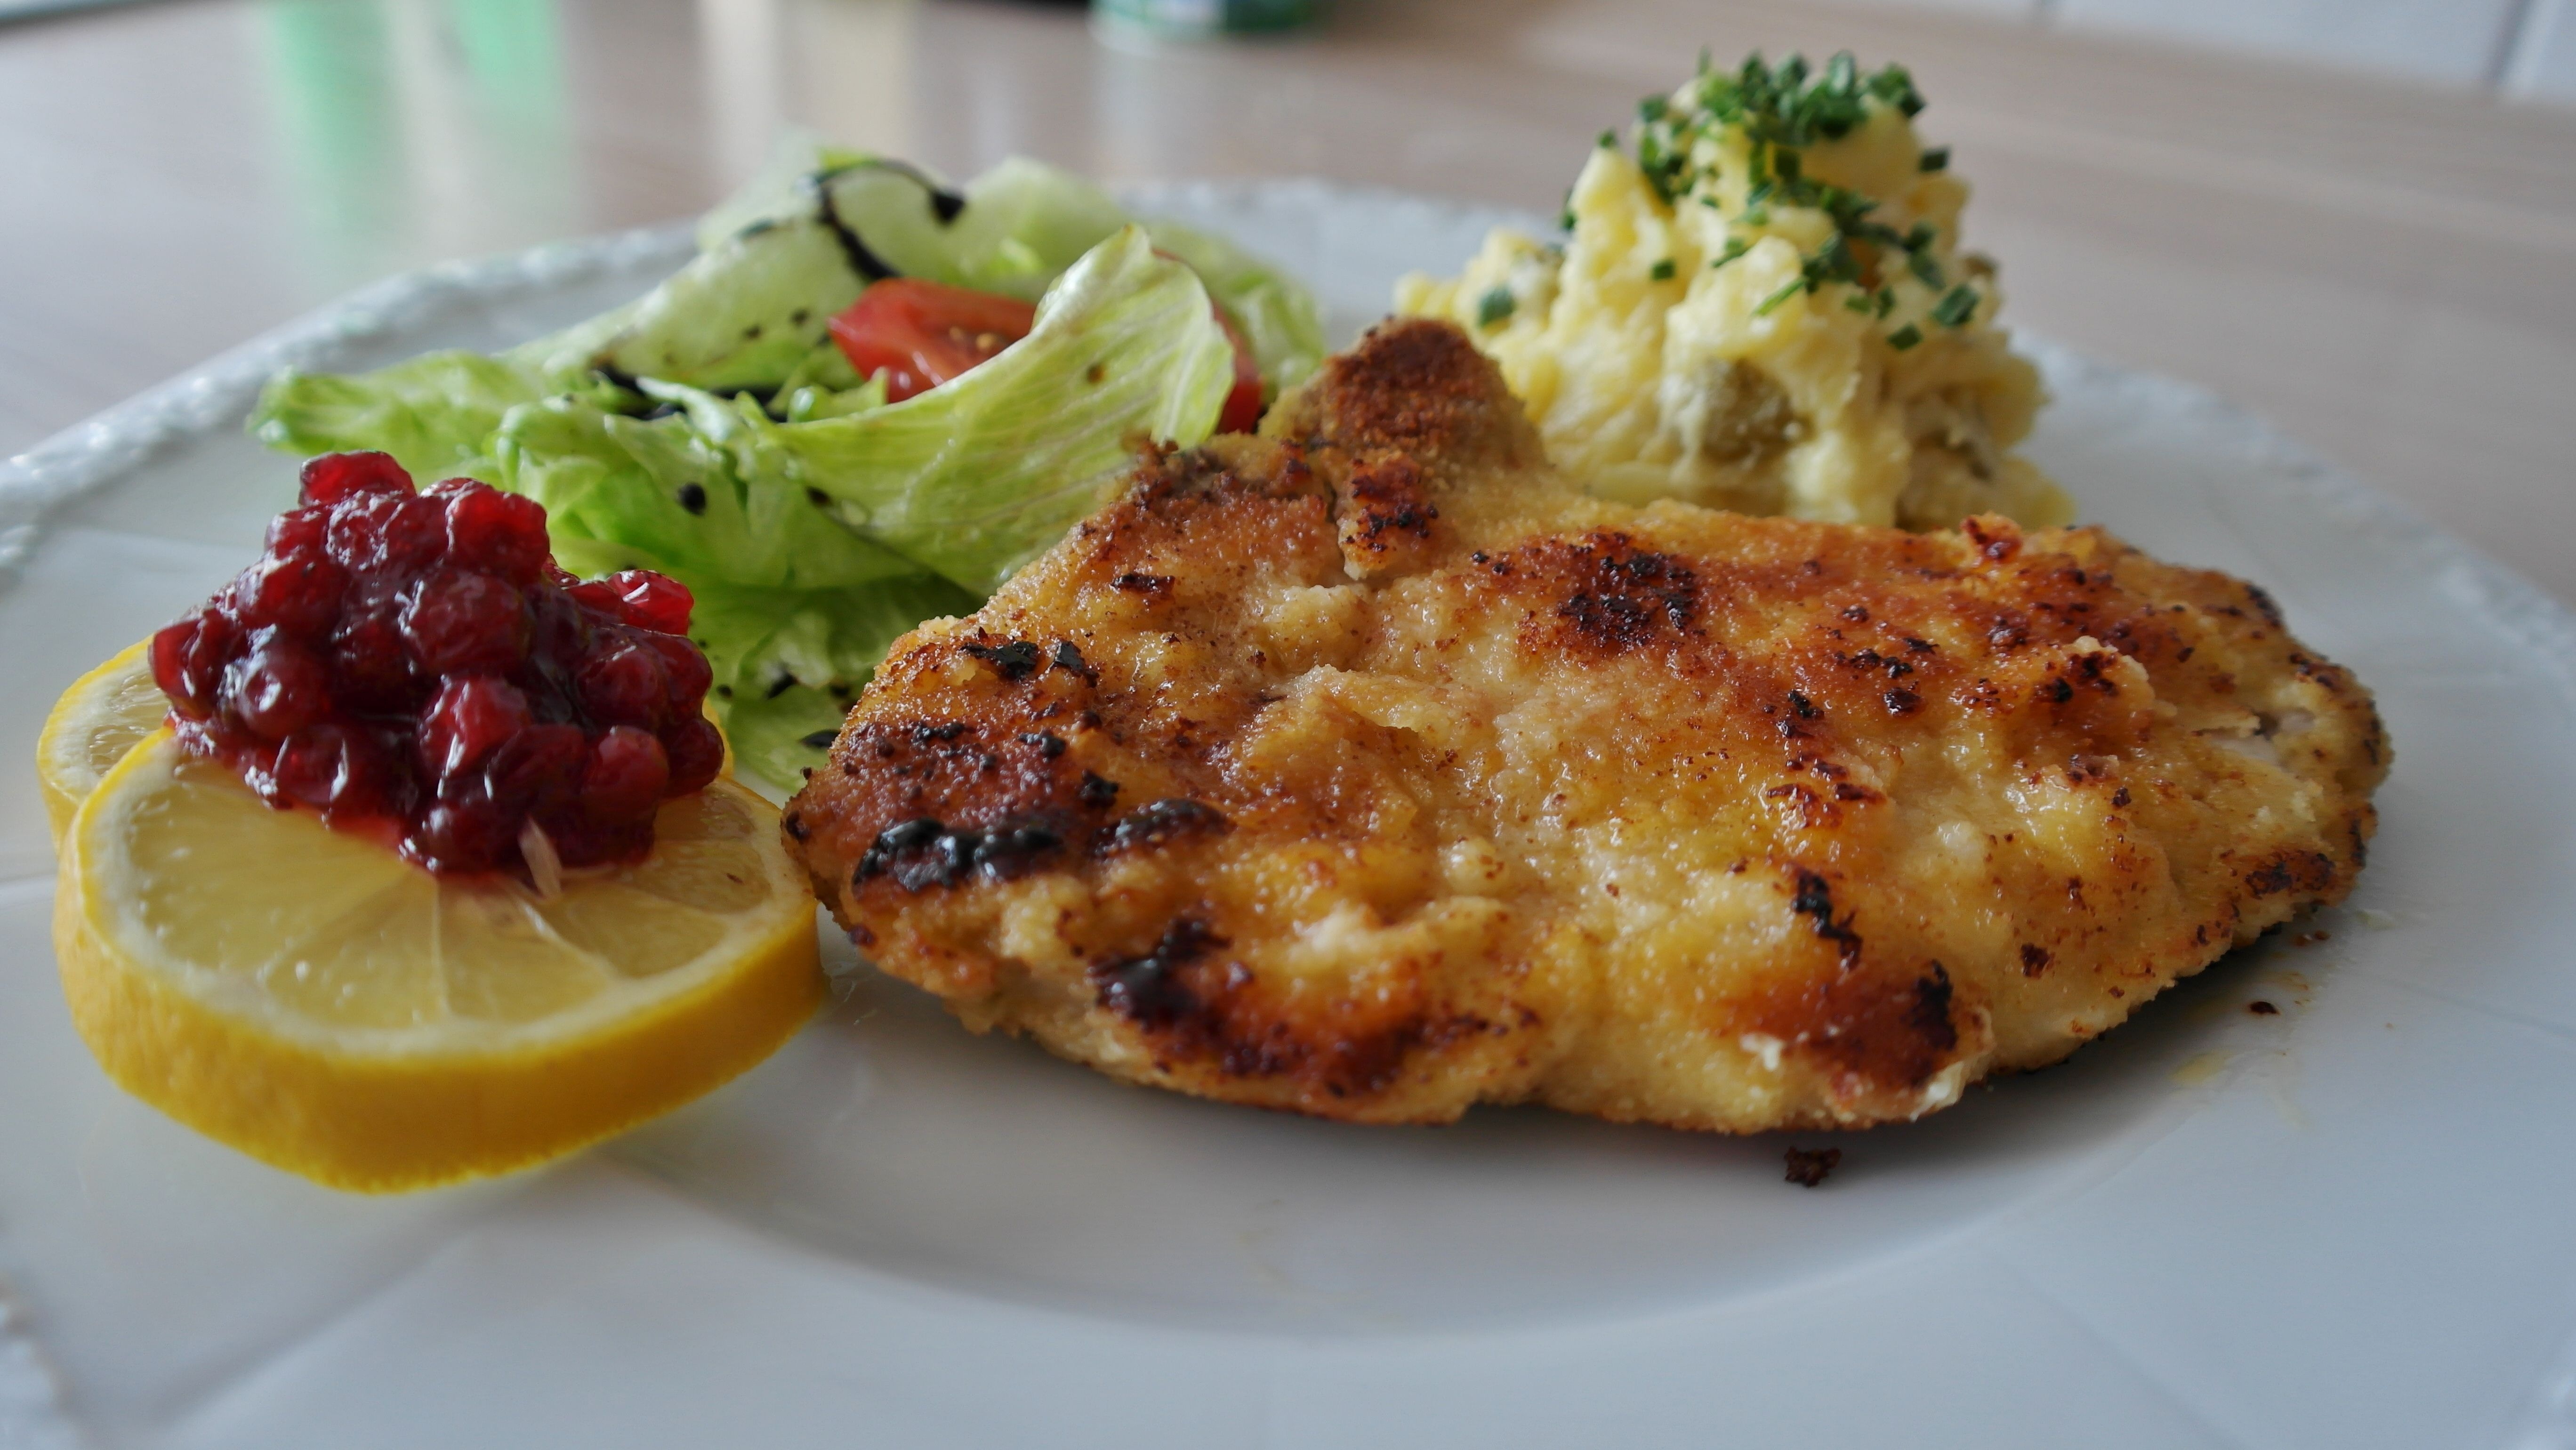
dish, meal, food, produce, fish, breakfast, eat, meat, cuisine, delicious, pan, preparation, pork chop, cook, baked, nutrition, tasty, pig, green salad, potatoes, chicken meat, schnitzel, potato salad, iceberg lettuce, fried food, crab cake, sideburn